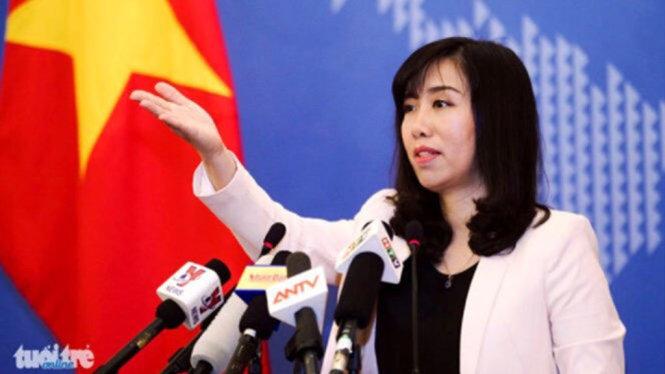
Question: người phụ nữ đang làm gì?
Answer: cô ấy đang mời ai đó phát biểu